Eleanor Hadley

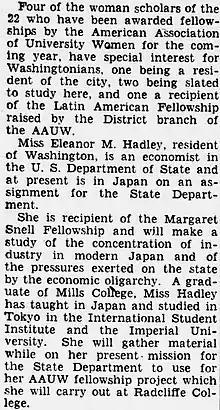
The D. C. "Evening Star" reporting on Hadley's AAUW fellowship.

Upon arrival, in addition to being one of the first women professionals to work at SCAP, Hadley soon played what economists Patricia Hagan Kuwayama and Hugh T. Patrick call a "key role" in the occupation because for several months she was "the only member of the Occupation staff with a knowledge of and commitment to the economic deconcentration program" outlined in the Basic Directive she had helped write. Breaking up the "zaibatsu" was Hadley's role in the occupation.